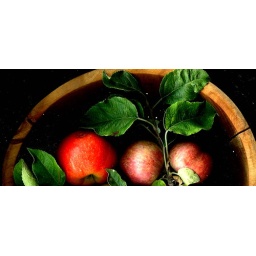
apples in a bowl